Villar-d'Arêne

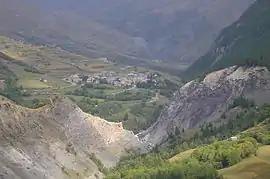
A general view of the village from the nearby hillside

Villar-d'Arêne is a commune in the Hautes-Alpes department in southeastern France, between Grenoble and Briançon. It is in the French Alps, in Massif des Écrins. Near this village located in the Romanche valley, there is La Grave and Col du Lautaret. The access of the valley and its communes is departmental route 1091 (ex-national route 91) (Grenoble – Le Bourg-d'Oisans – Briançon).